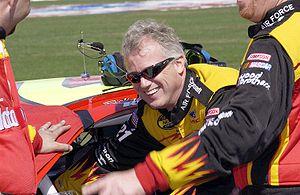
Ricky Rudd est un pilote américain de NASCAR participant à la Nextel Cup. Il pilote la voiture nᵒ 88.
En sport, un homme de fer est une épithète qui désigne un sportif ayant fait preuve d'une durabilité ou d'une endurance remarquable sur une longue période. Celles-ci sont souvent mesurées, par exemple, par une série de matchs joués consécutivement. Quelques hommes de fer célèbres sont Cal Ripken au baseball, Doug Jarvis au hockey sur glace et A. C. Green au basket-ball.